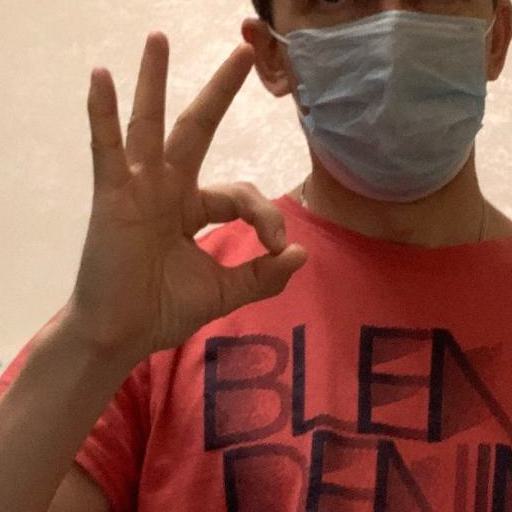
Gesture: ok